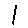
Label: 1